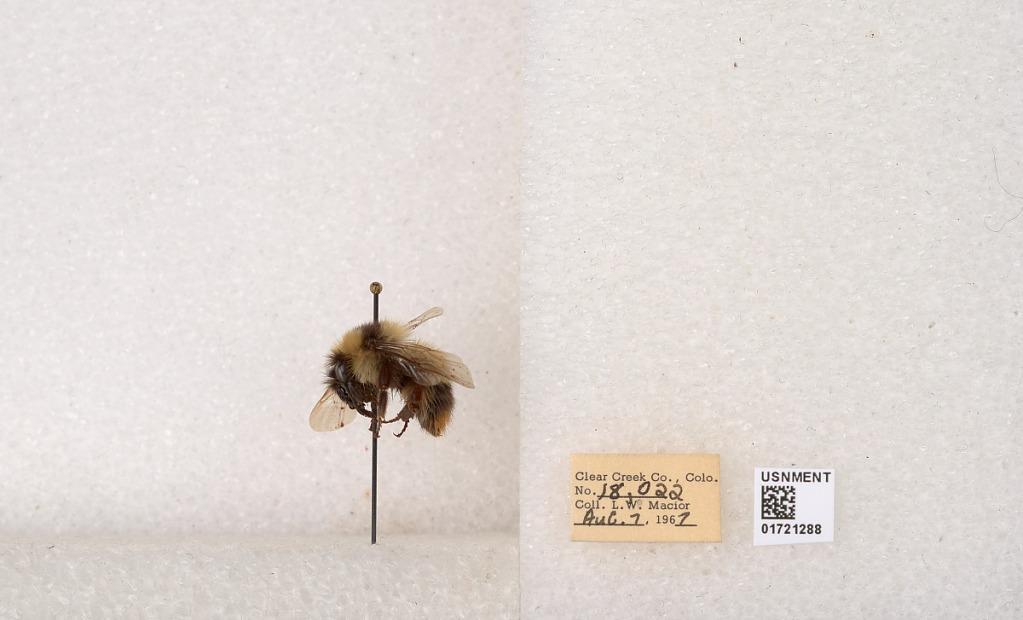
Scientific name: Bombus kirbyellus
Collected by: L. Macior
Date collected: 1967-8-7
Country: United States
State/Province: Colorado
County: Clear Creek
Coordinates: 39.6891, -105.644